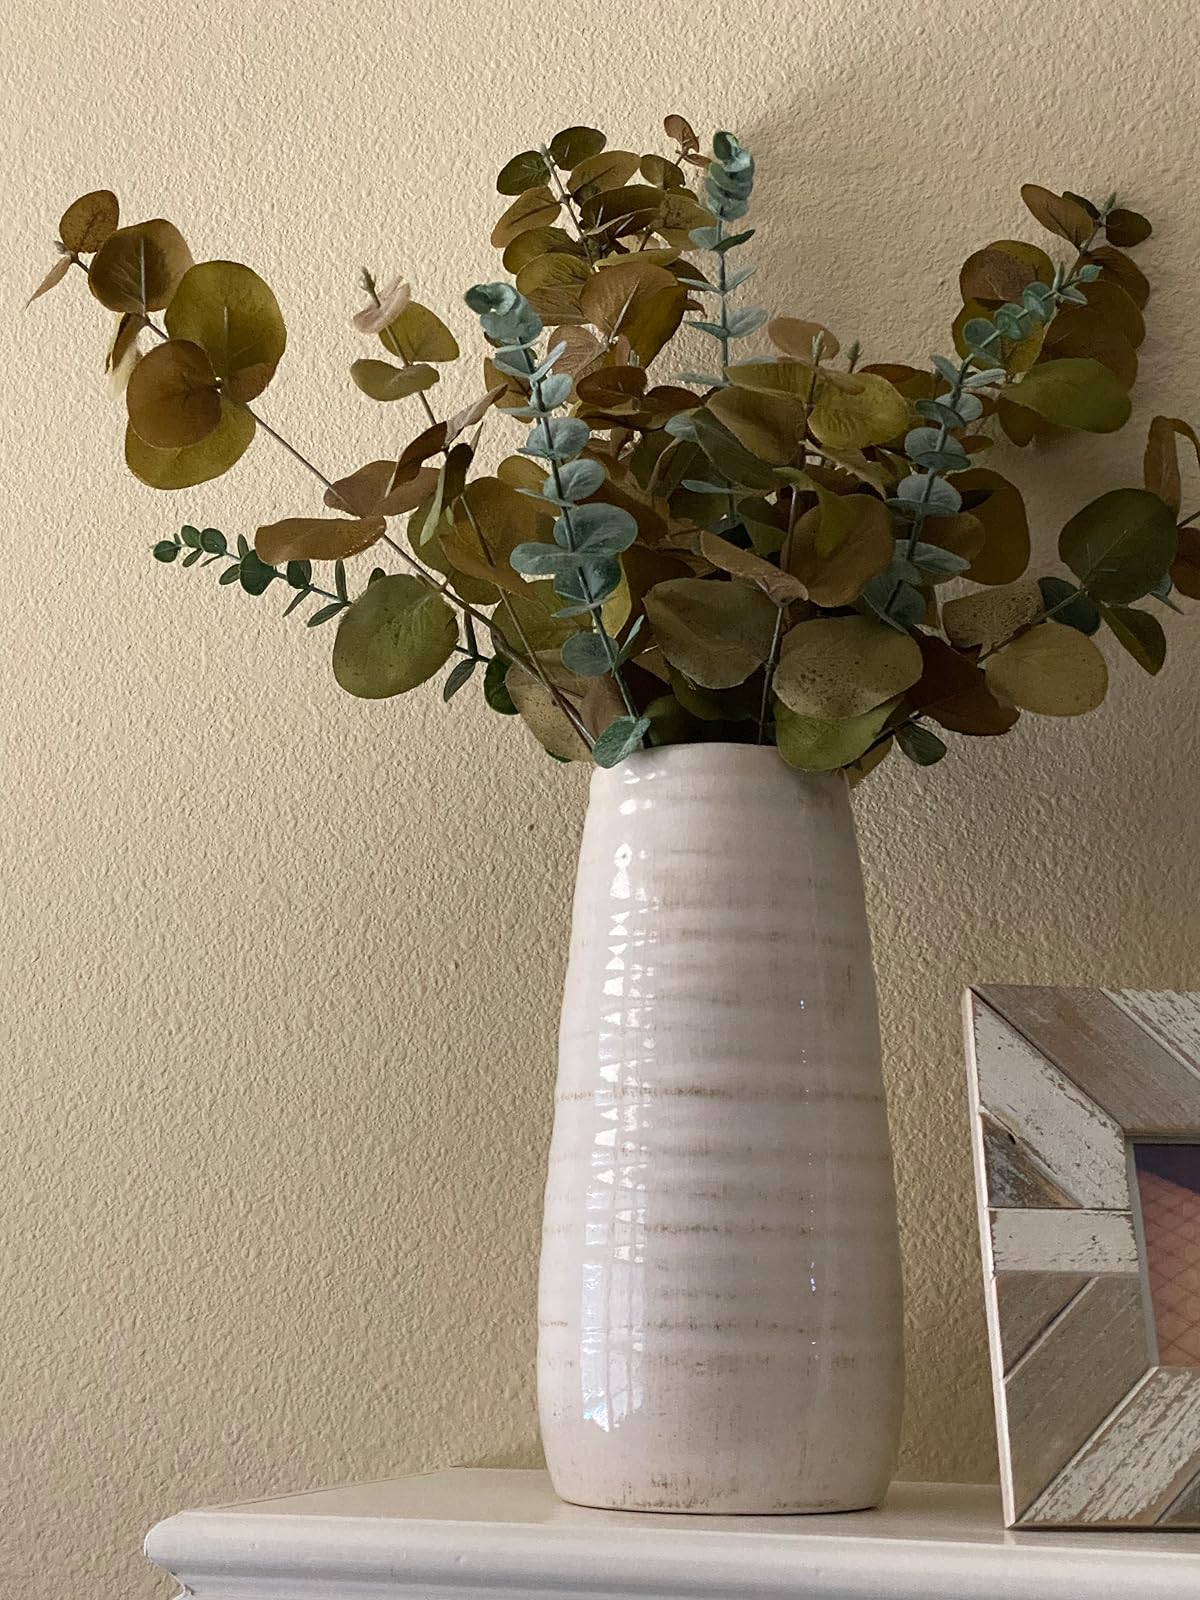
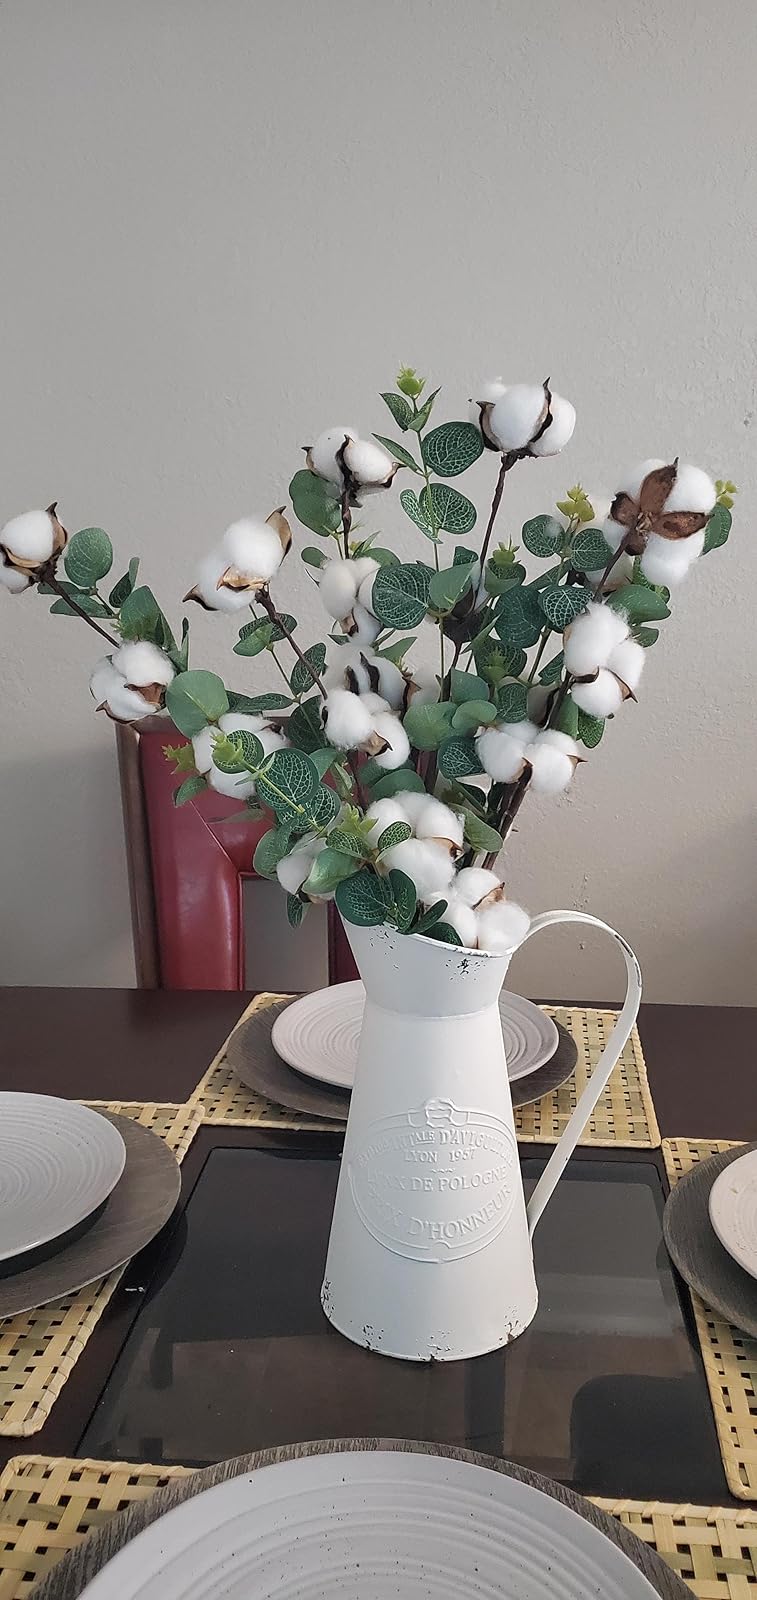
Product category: vase
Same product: no